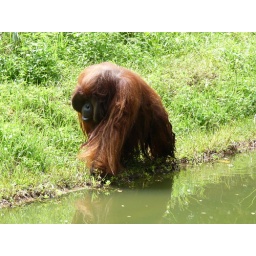
Solitary male orangutan having a paddle in the water in the zoo in Chiang Mai, Thailand